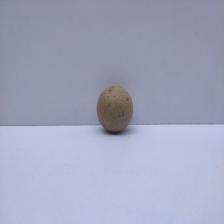
Size: Small